Poznań Philharmonic

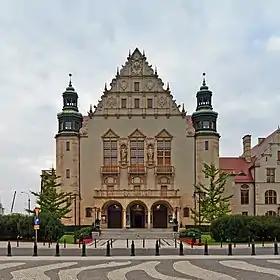
Poznań Philharmonic Concert Hall

The ensemble performed with many outstanding conductors and soloists, among others: Hermann Abendroth, Stanisław Skrowaczewski, Roberto Benzi, Carlo Zecchi and Artur Rubinstein, Mstisław Rostropowicz, Martha Argerich, Henryk Szeryng, Dawid Ojstrach, Światosław Richter, Malcolm Frager, Monique Haas, Jean Fournier, Narciso Yepes, Gidon Kremer, Maurizio Pollini, Krystian Zimerman, Garrick Ohlsson, Stefania Toczyska, Ewa Podleś, Joanna Kozłowska, Ryszard Karczykowski, Wiesław Ochman, Wojciech Drabowicz, Robert McDuffie, Nikolaj Znaider.